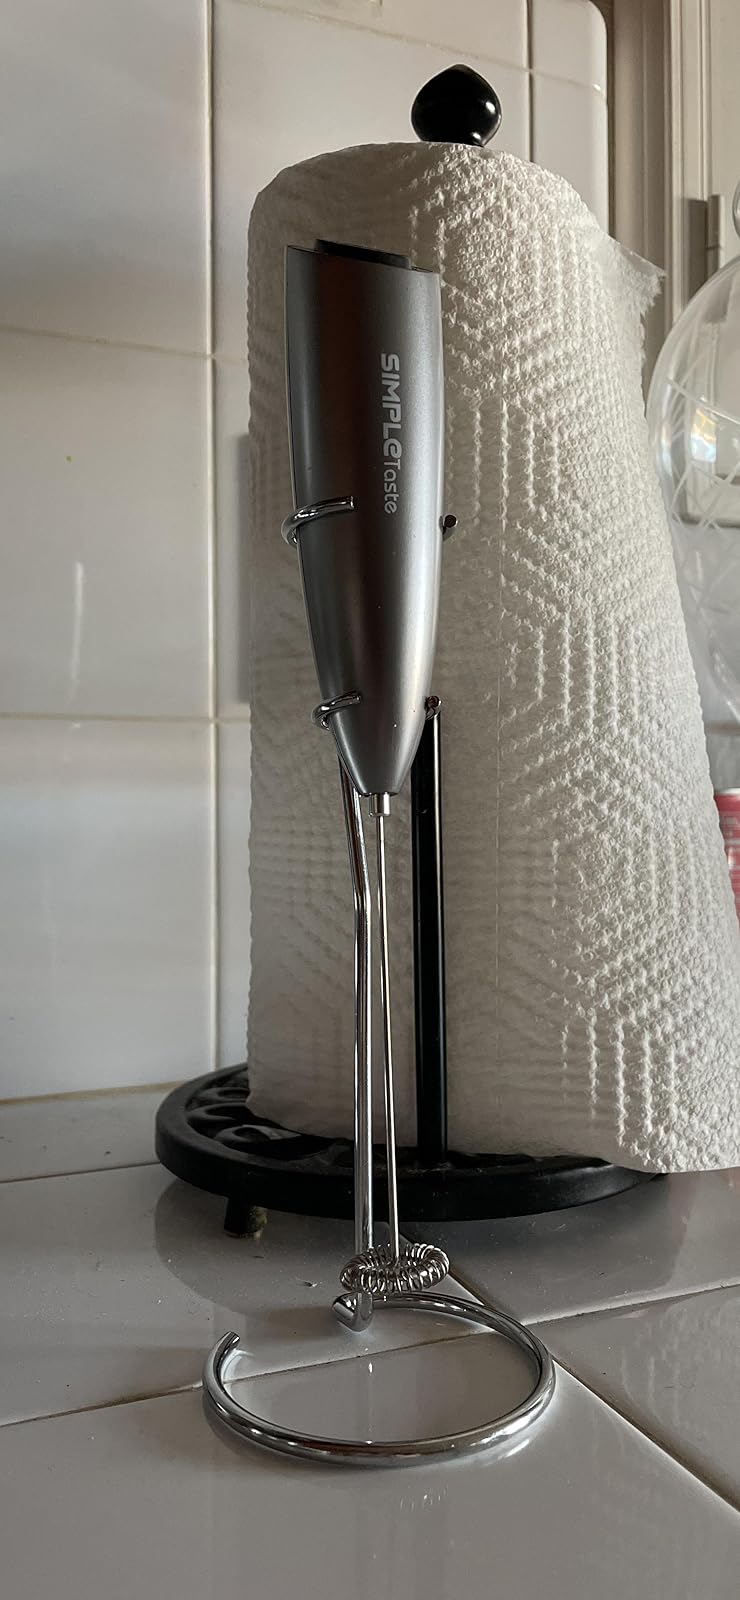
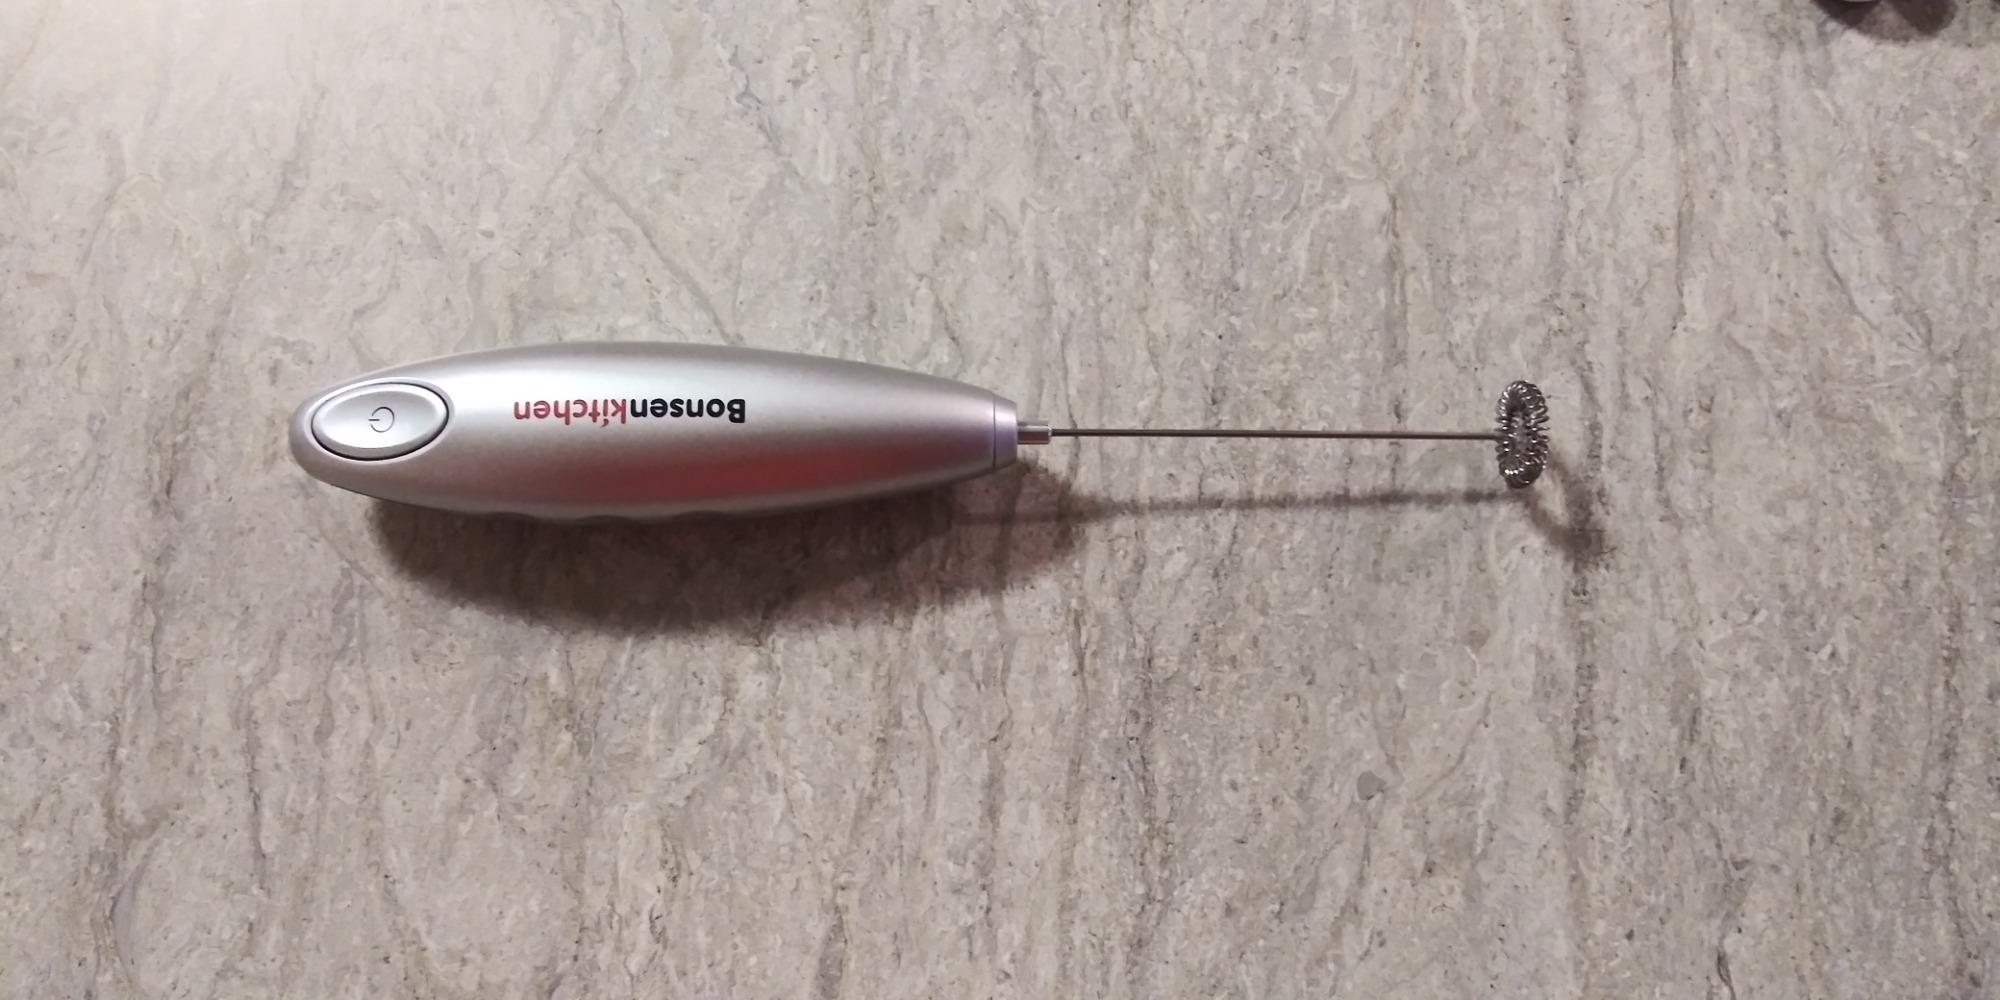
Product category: items_mixer
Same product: no